Violeta Riaubiškytė-Tarasovienė

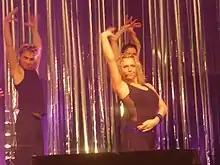
Violeta Riaubiskyte – Tarasoviene, at her "Su Meile" (With Love) Album concert, in Vilnius, Lithuania

Violeta Riaubiškytė-Tarasovienė (born 25 August 1974) is a Lithuanian singer and show host. She used to be the co-host of a Lithuanian music show "Penktadienio muzikos šou" ("Friday Music Show") alongside Edmundas Kučinskas and also, and the co-host of a music show "Padainuokim!" ("Let's Sing!") alongside her husband Vilius Tarasovas.